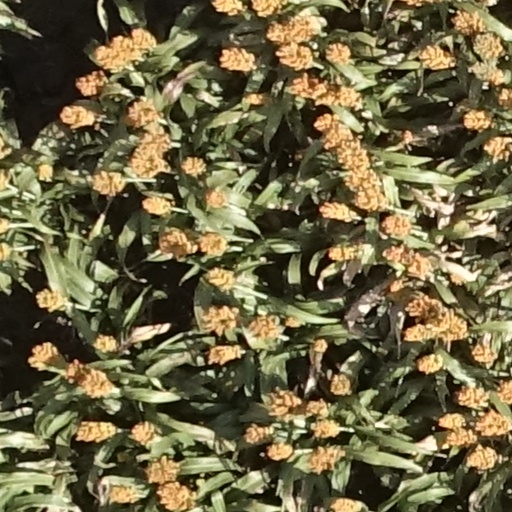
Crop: sorghum